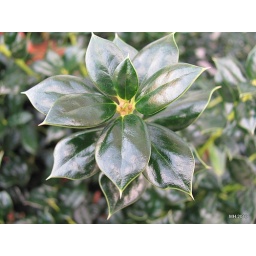
Seen in a front yard .Still looking good after the frost ,the plant had a few red berries !